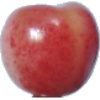
Label: cherry_rainier